Island Beneath the Sea

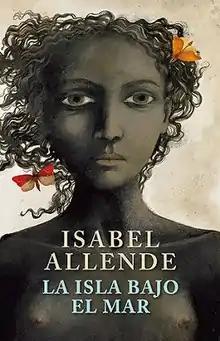
First edition

Island Beneath the Sea is a 2009 novel by Chilean author Isabel Allende. It was first published in the United States by HarperCollins. The book was issued in 2009 in Spanish as "La Isla Bajo el Mar", and was translated into English by Margaret Sayers Peden, who had translated all (except the first) of Allende's books into English. The story is set during the Haitian Revolution.